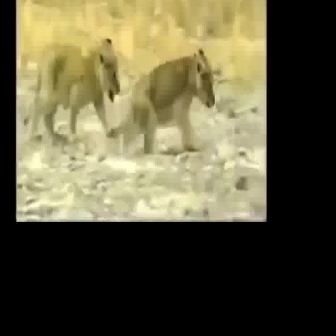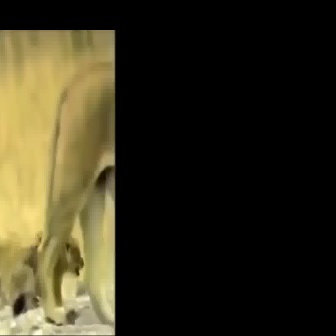
  Please identify the target specified by the bounding box [105,49,214,158] in the first image and locate it in the second image. Return the coordinates in [x_min,y_min,x_max,y_max] format.
Answer: [3,233,83,313]